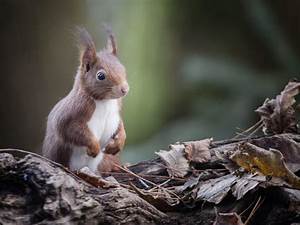
Label: squirrel